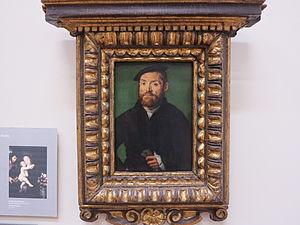
Corneille de Lyon ou Corneille de la Haye est un peintre royal de portrait franco-hollandais du XVIᵉ siècle.